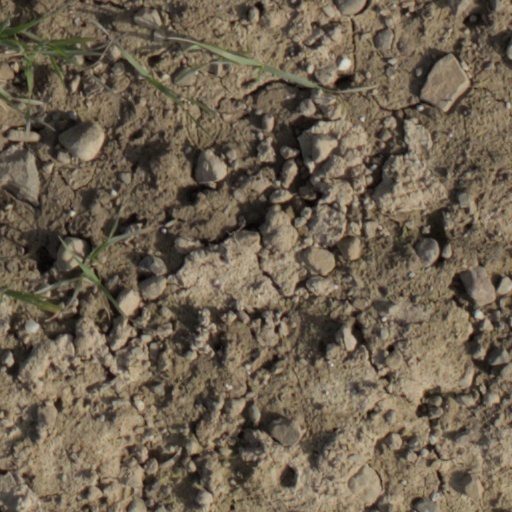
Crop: wheat